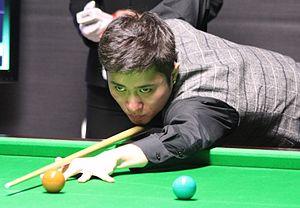
Cao Yupeng est un ancien joueur professionnel de snooker de nationalité chinoise né le 27 octobre 1990 à Canton.